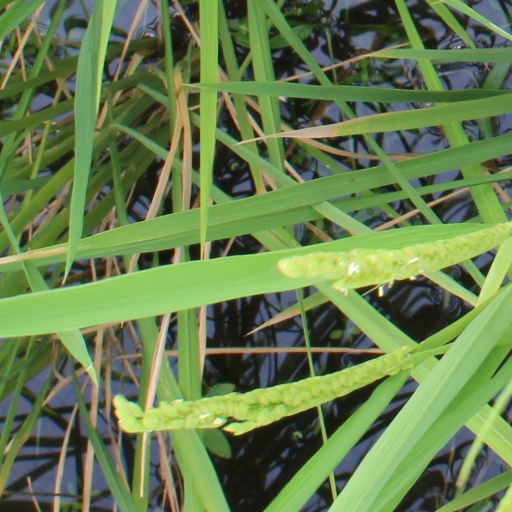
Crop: rice